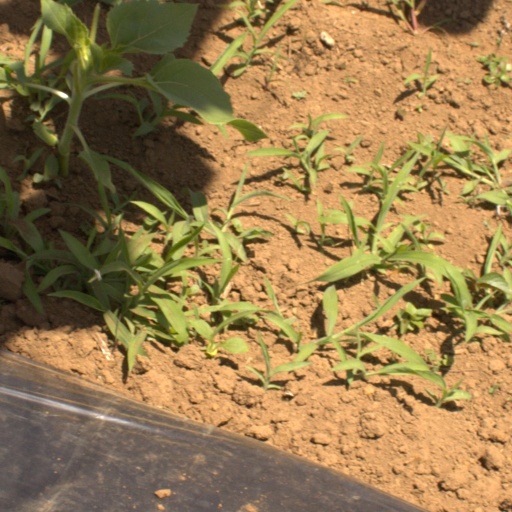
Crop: Jerusalem artichoke